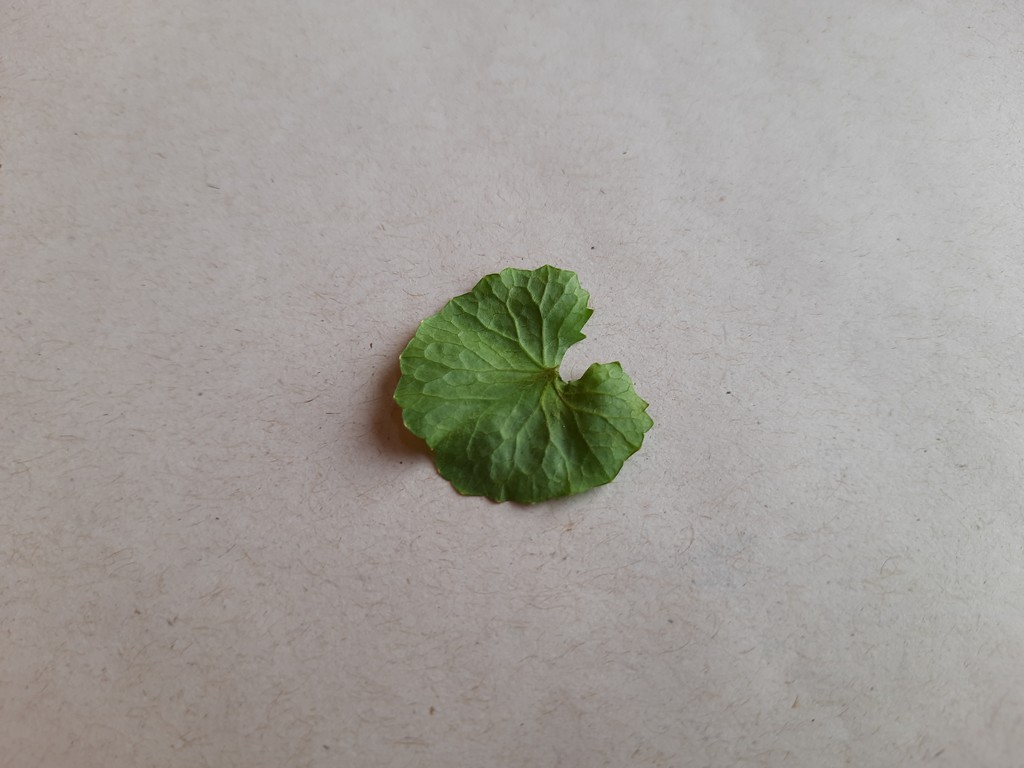
Label: Healthy